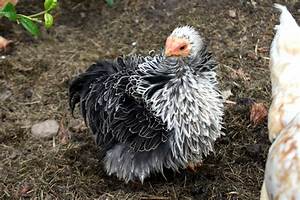
Label: chicken